Southold Free Library

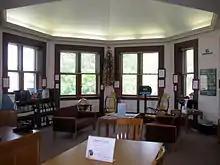
The second floor reading room of the Southold Free Library

The first location of the Southold Free Library was in the parlor of the house belonging to Valentine Heubel (whose house also contained a barber shop). The library opened to the public on October 5, 1904 with Lucy Hallock as the first librarian. Records show that 66 books were borrowed that day. Hallock later described the parlor as a small room, containing four windows, and a door to the sidewalk. The library was open on Monday, Wednesday, and Saturday afternoons for three hours each, and an extra two hours on Saturday evenings. In colder weather, the Heubels would keep a stove burning to provide warmth and serve coffee at the end of the day. By the first annual meeting, 500 books had been purchased with an additional 113 books acquired as gifts.